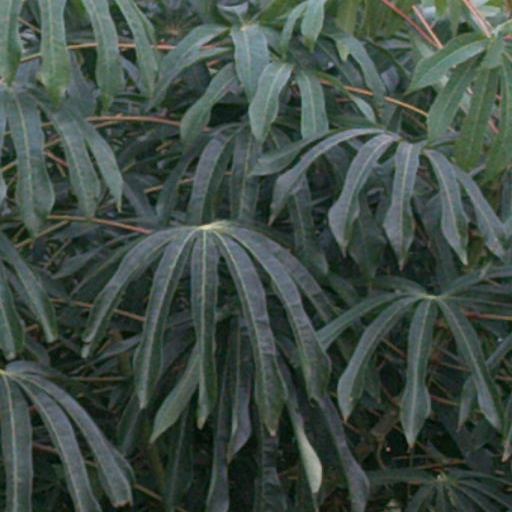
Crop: cassava